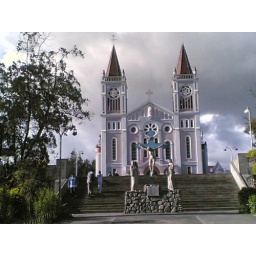
Located on top of a hill in the heart of the city, the rose-colored Baguio Catholic Cathedral is the most photographed building in the city.